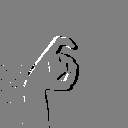
ASL letter: x